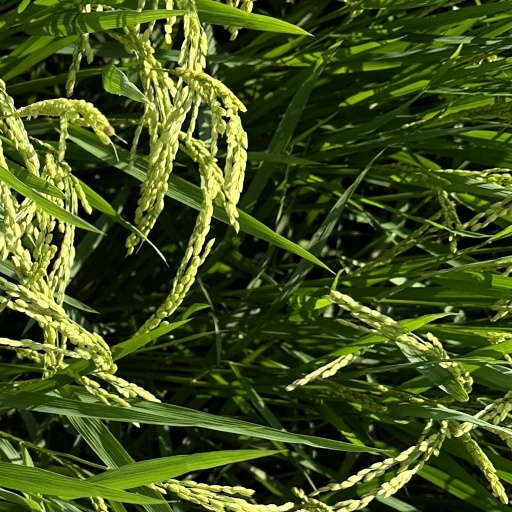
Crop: rice